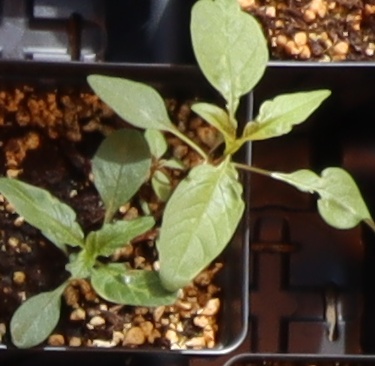
Label: Waterhemp